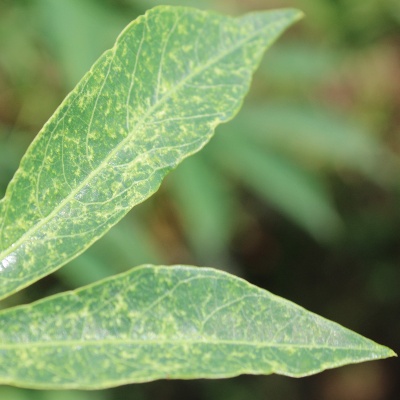
Crop: Cassava
Condition: green mite